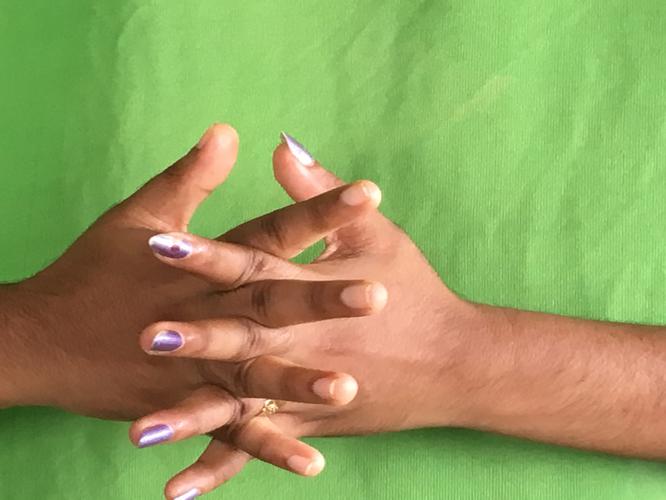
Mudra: Karkatta
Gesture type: double_hand